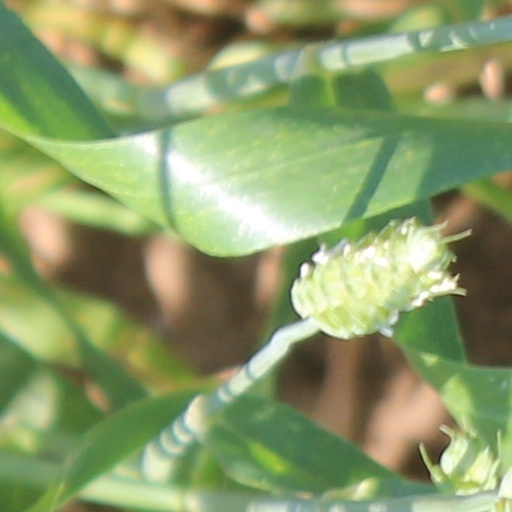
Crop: wheat